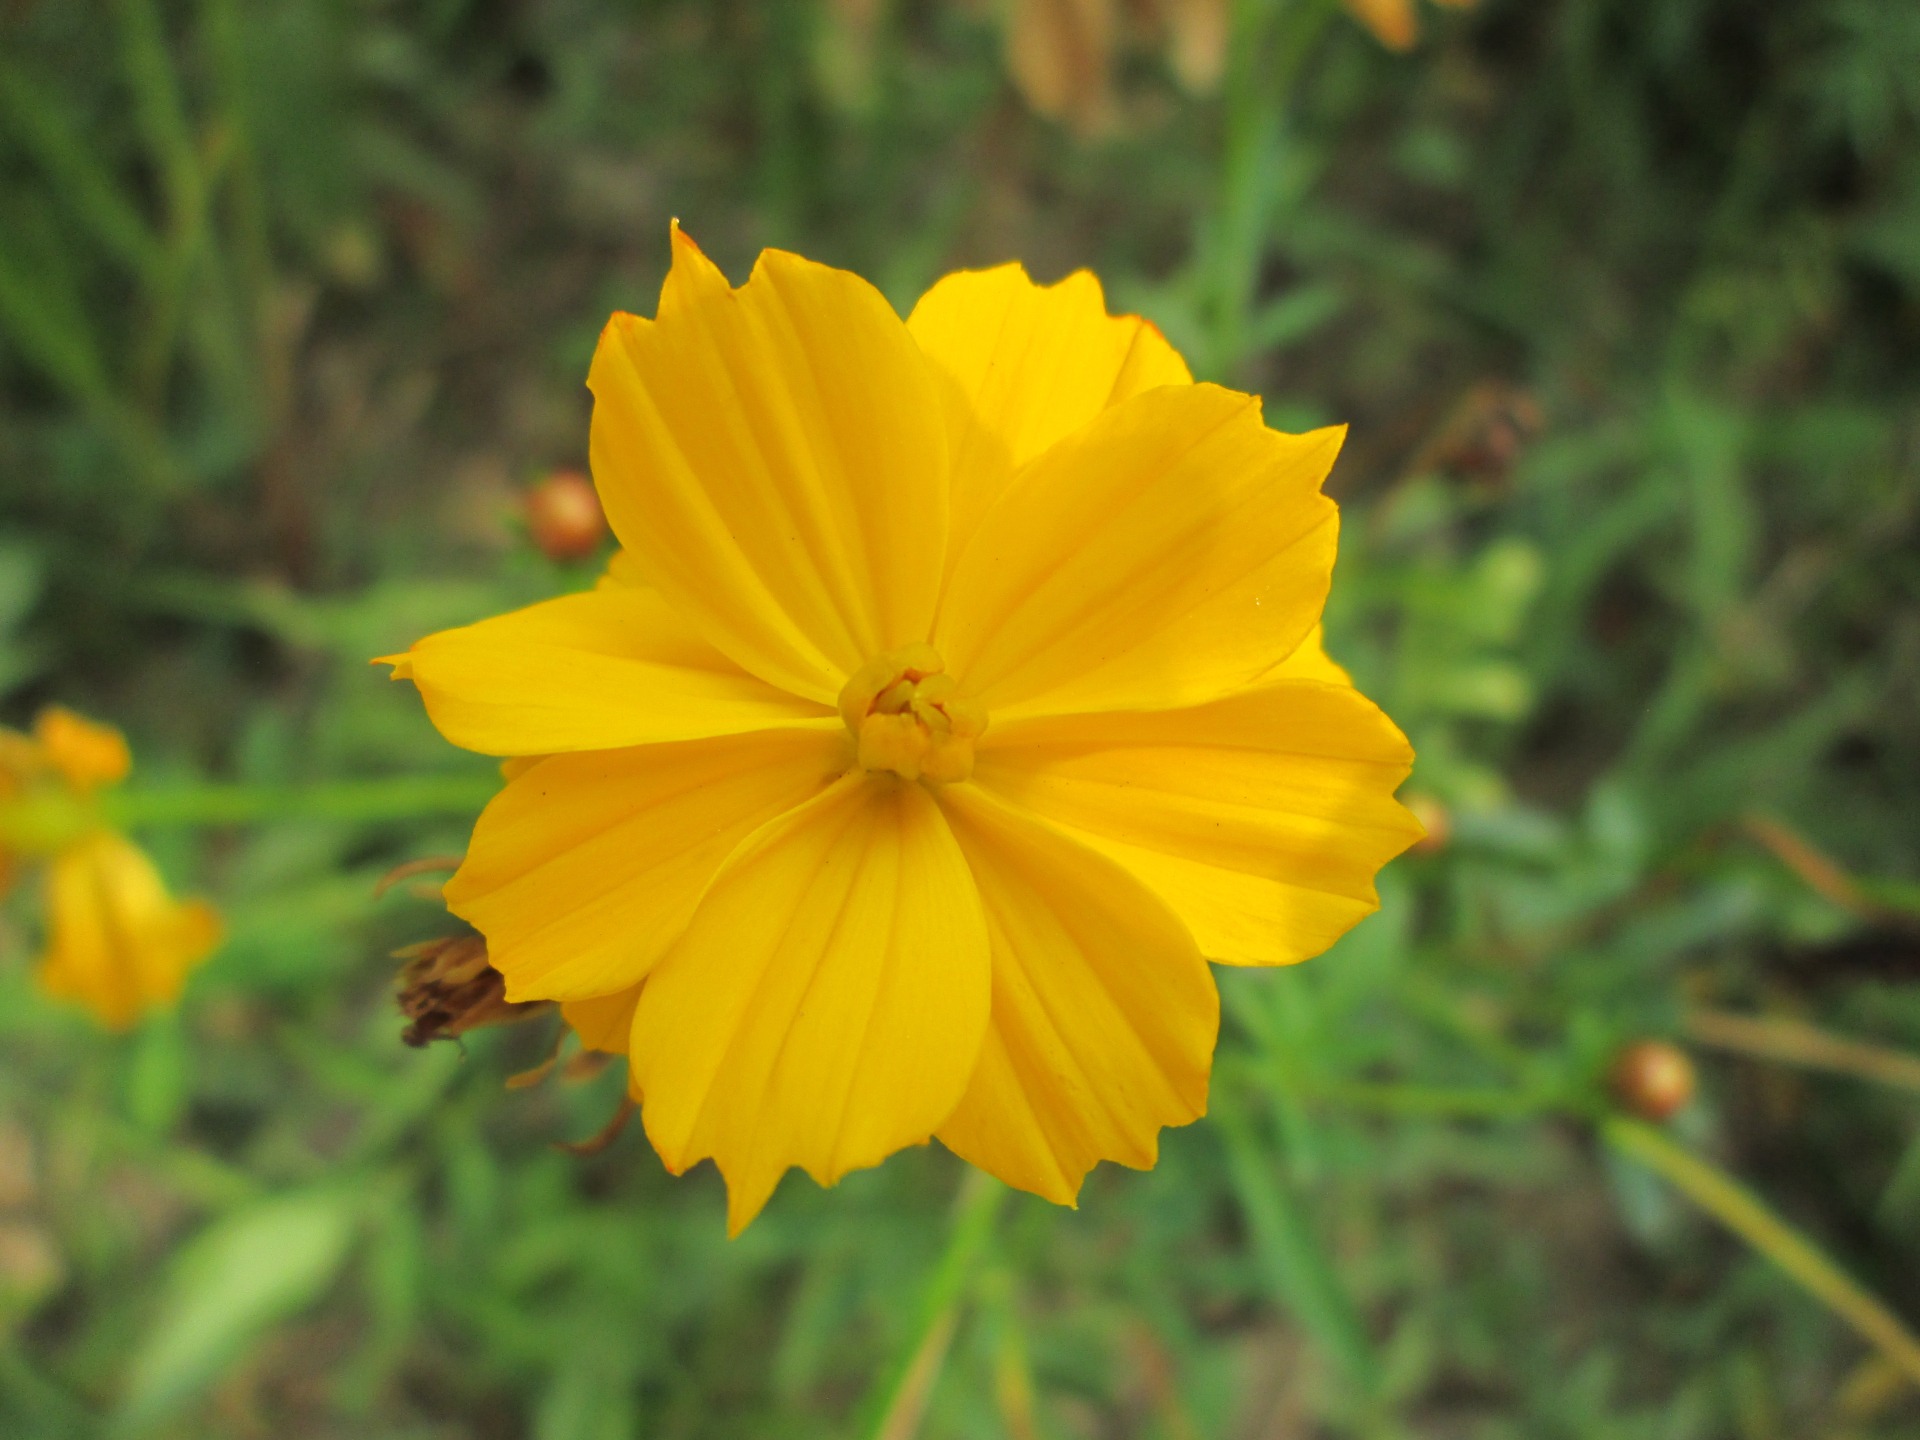
plant, field, meadow, prairie, flower, petal, herb, park, botany, yellow, garden, flora, wildflower, macro photography, flowering plant, daisy family, calendula, sulfur cosmos, annual plant, land plant, garden cosmos